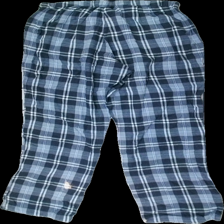
View: back
Type: Pajamas
Category: Men
Brand: Lindex
Colors: Blue, White
Material: 100% cotton
Pattern: Checkered print
Cut: Regular
Size: XL
Season: All
Stains: Major
Damage: fläckar
Damage location: bottom left
Damage 2: fläckar
Damage 2 location: bottom left
Damage 3: fläckar
Damage 3 location: bottom right
Price range: <50
Recommended usage: Export
Description: rutiga pyjamas byxor, noppriga med fläckar längst ner